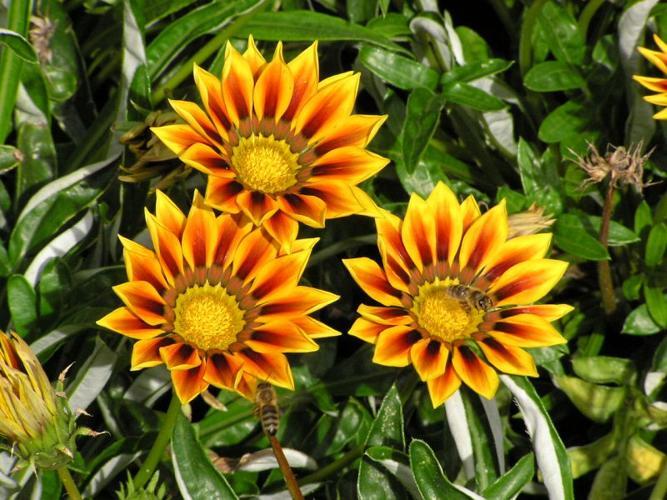
Label: gazania